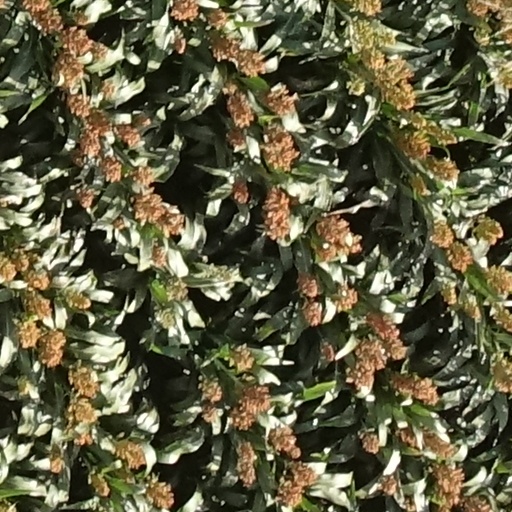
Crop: sorghum